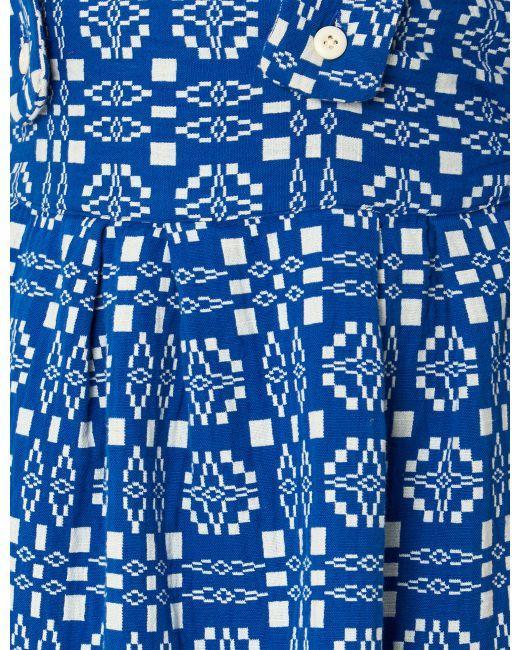
Königsblauer Hintergrundstoff mit weißen Druckmotiven und weißem Knopf für mehrere Zwecke